Rua Tonelero

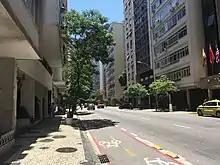
Rua Tonelero in 2018

Tonelero is a street located in the neighborhood of Copacabana in the city of Rio de Janeiro, Brazil. It is named after the Battle of the Tonelero Pass. The Siqueira Campos and Cardeal Arcoverde stations of Line 1 of the Rio de Janeiro Metro are accessible from this street.